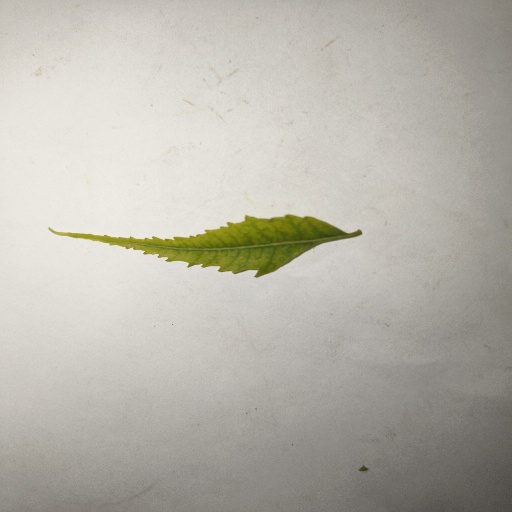
Species: Neem
Leaf condition: Yellow Leaf